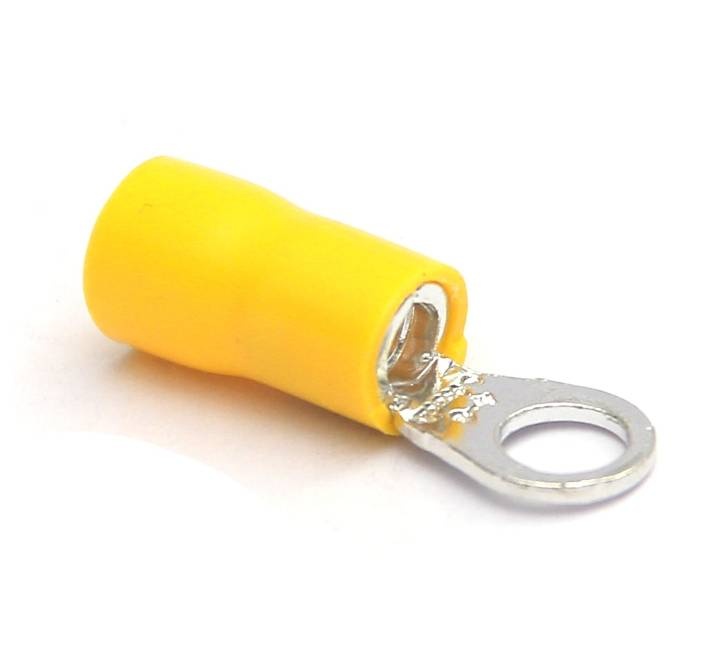
Dowells Rsi 7055 1.5 3.5 Sq. m. E Ring Terminals Insulated - (Pack Of 100)
Dowells Rsi 7055 1.5 3.5 Sq.Mm E Ring Terminals Insulated
Brand: Dowells
Category: Hardware > Power & Electrical Supplies > Wire Terminals & Connectors > Ring Terminals